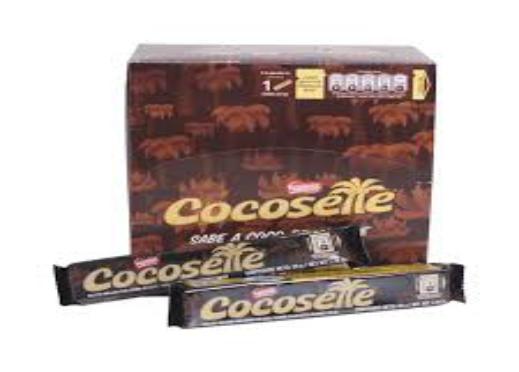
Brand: Cocosette
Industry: Food